Oily to Bed, Oily to Rise

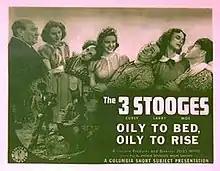
Original lobby card

Oily to Bed, Oily to Rise is a 1939 short subject produced and directed by Jules White starring American slapstick comedy team The Three Stooges (Moe Howard, Larry Fine and Curly Howard). It is the 42nd entry in the series released by Columbia Pictures starring the comedians, who released 190 shorts for the studio between 1934 and 1959.